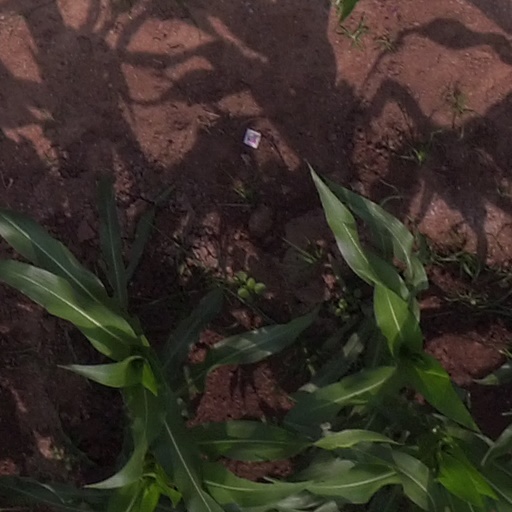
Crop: maize; corn